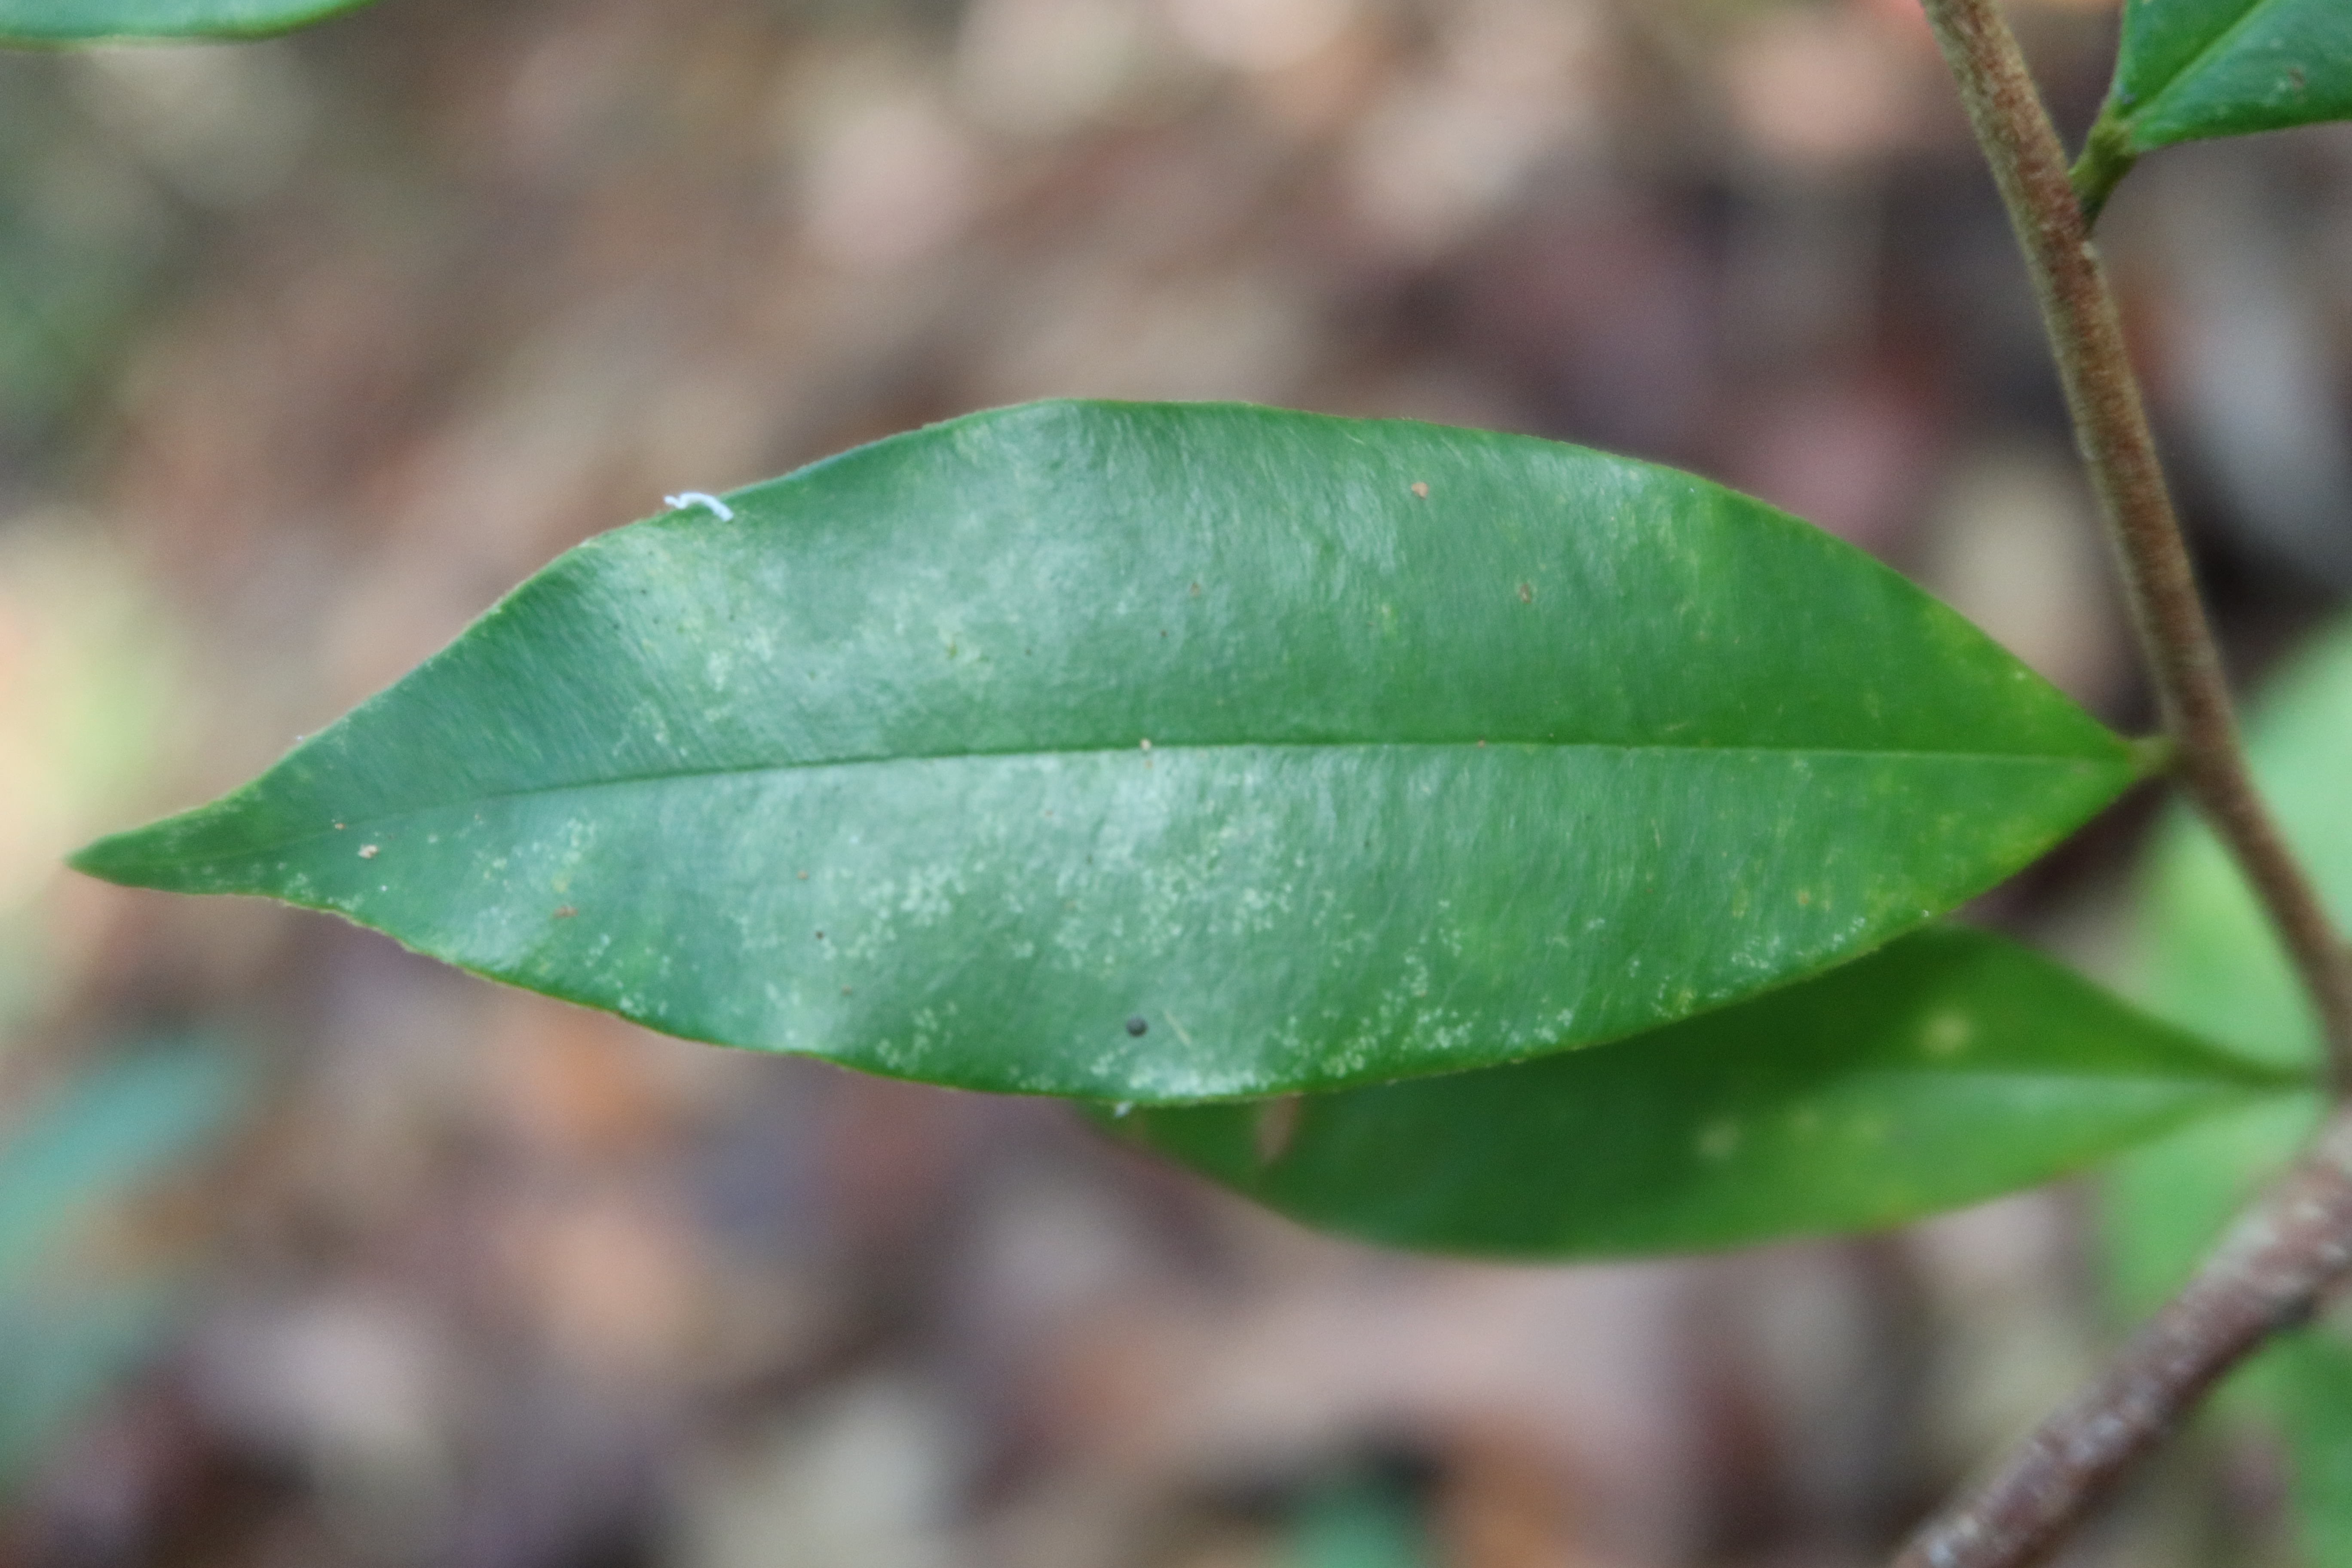
Label: Powdery mildew